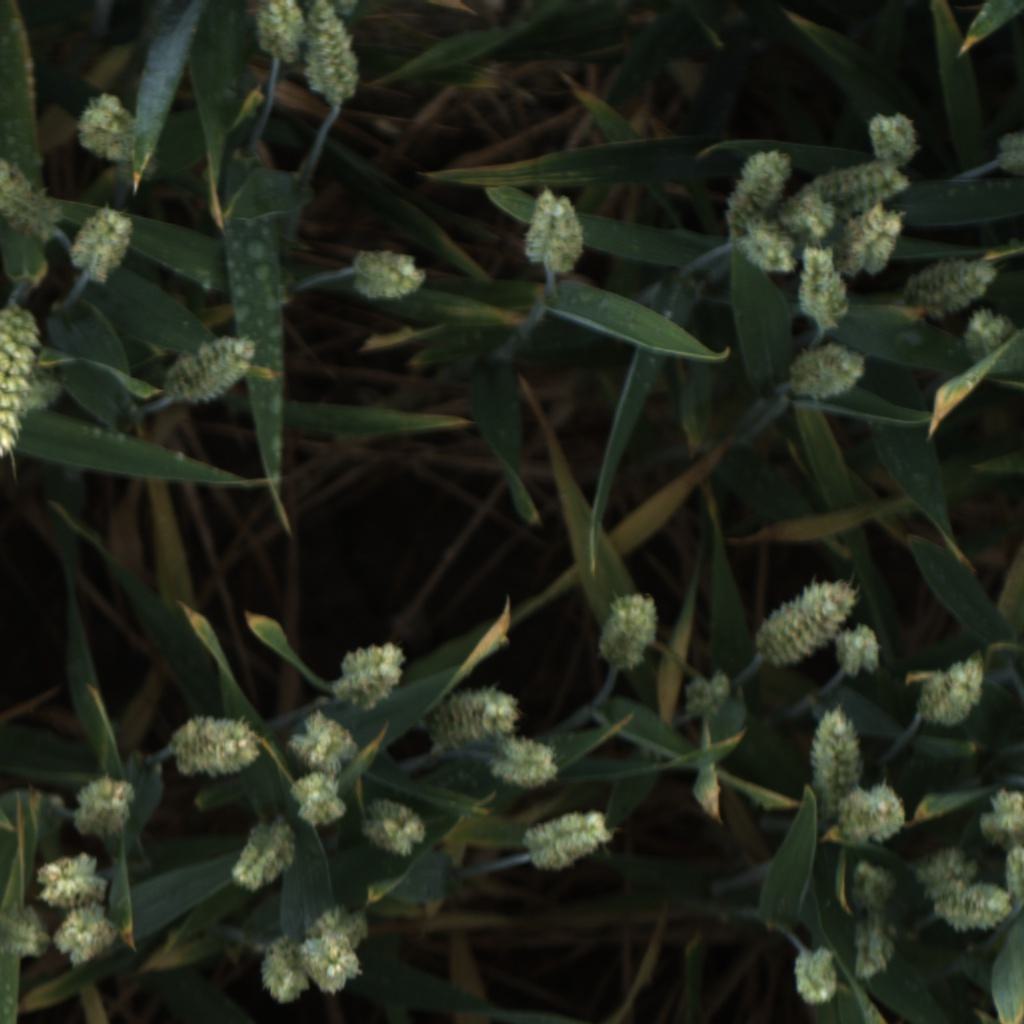
Country: UK
Location: Rothamsted
Wheat development stage: Filling - Ripening